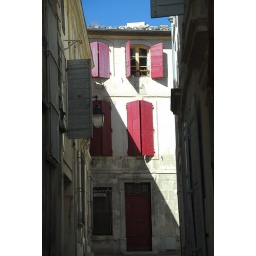
Just love the red door and shutters on this building in Arles